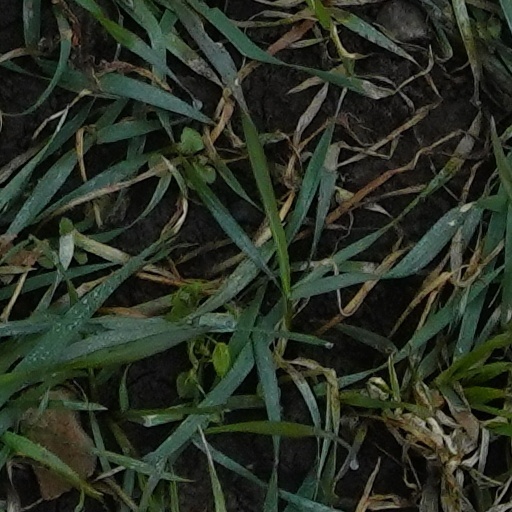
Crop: wheat